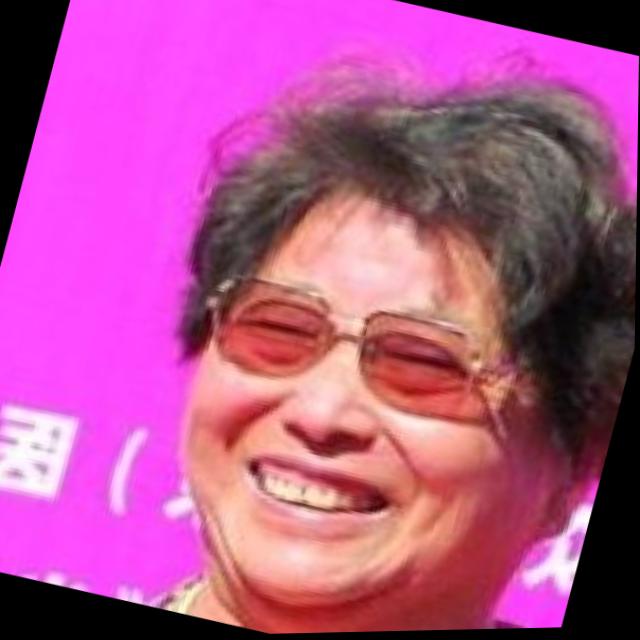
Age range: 65+